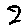
Label: 2